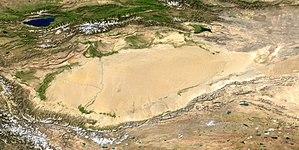
Les momies du Tarim sont une série de momies de type européen ou caucasien datant des IIᵉ et Iᵉʳ millénaires av. J.-C., découvertes en Chine occidentale, dans le bassin du Tarim.